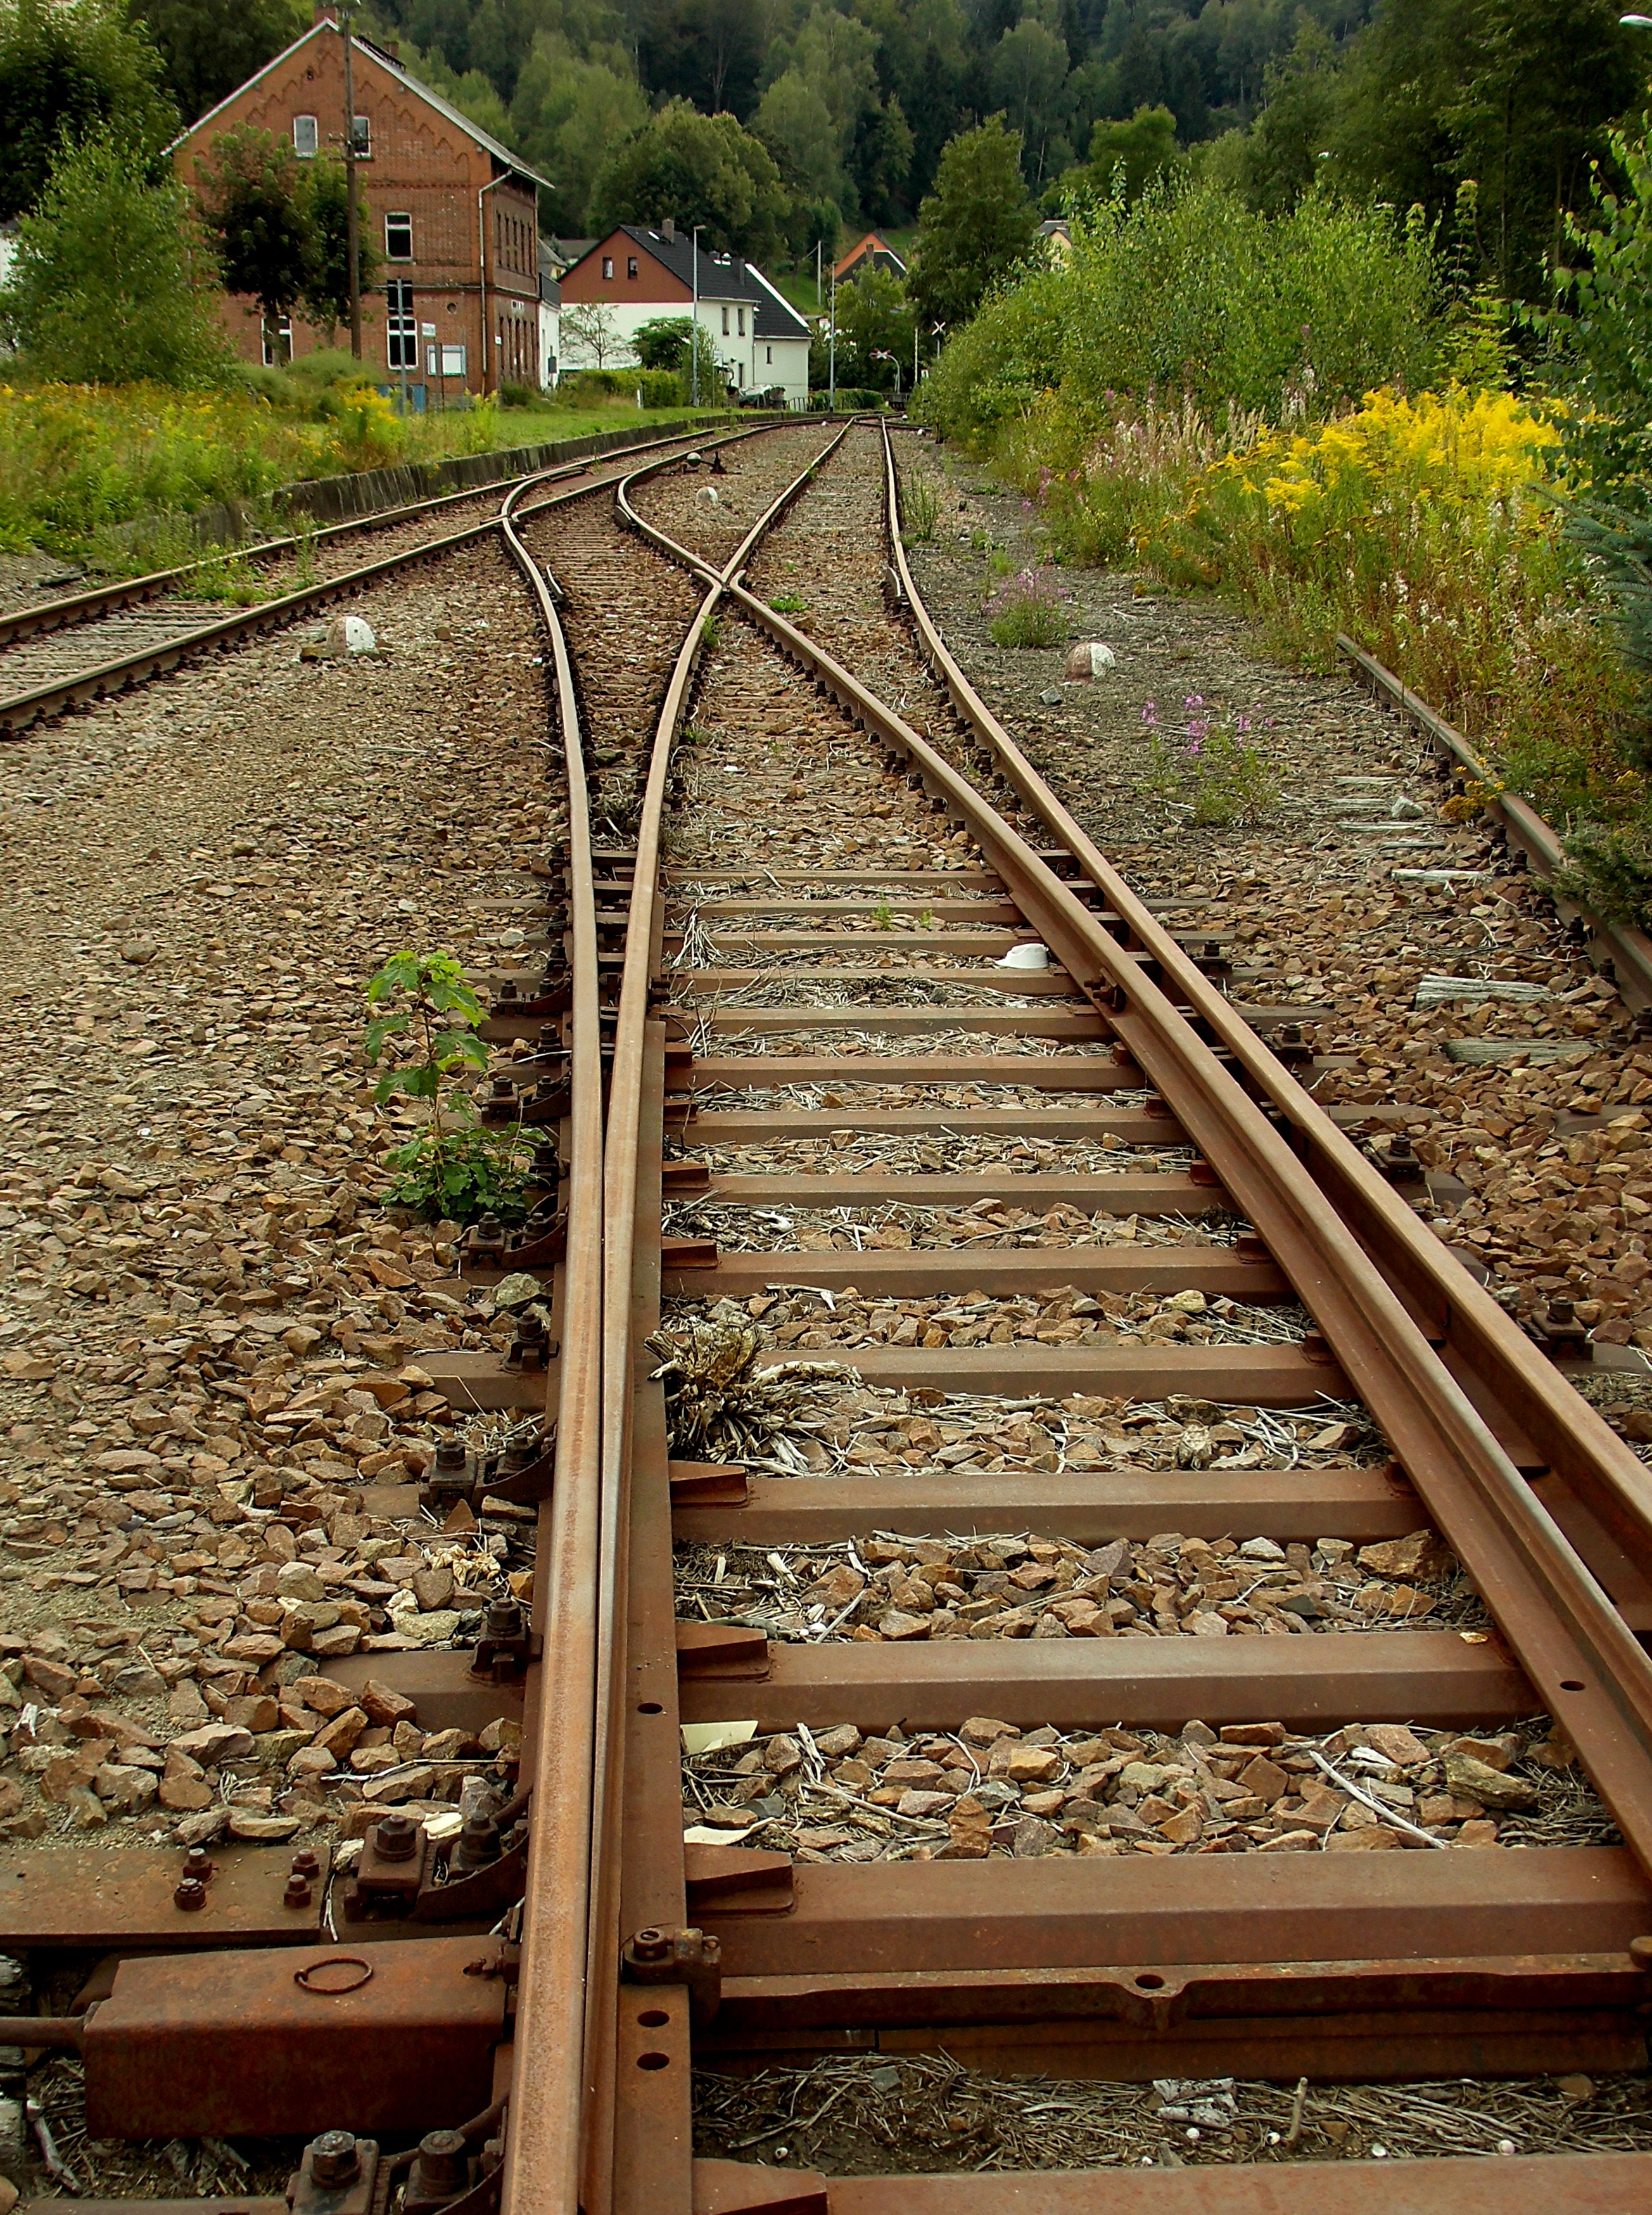
track, transport, vehicle, abandoned, rusted, soft, railway station, seemed, rail transport, ore mountains, railway rails, neuhausen, rolling stock